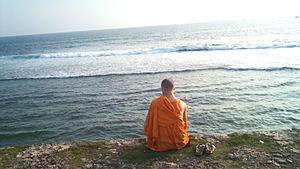
Le bonze - La Contemplation - la Relativité
Bonze, du japonais bōzu est un terme fréquemment employé pour désigner un prêtre ou un moine bouddhiste de l'Asie du Sud-Est. Il est devenu usuel au XVIIIᵉ siècle dans les discussions portant sur les religions orientales.